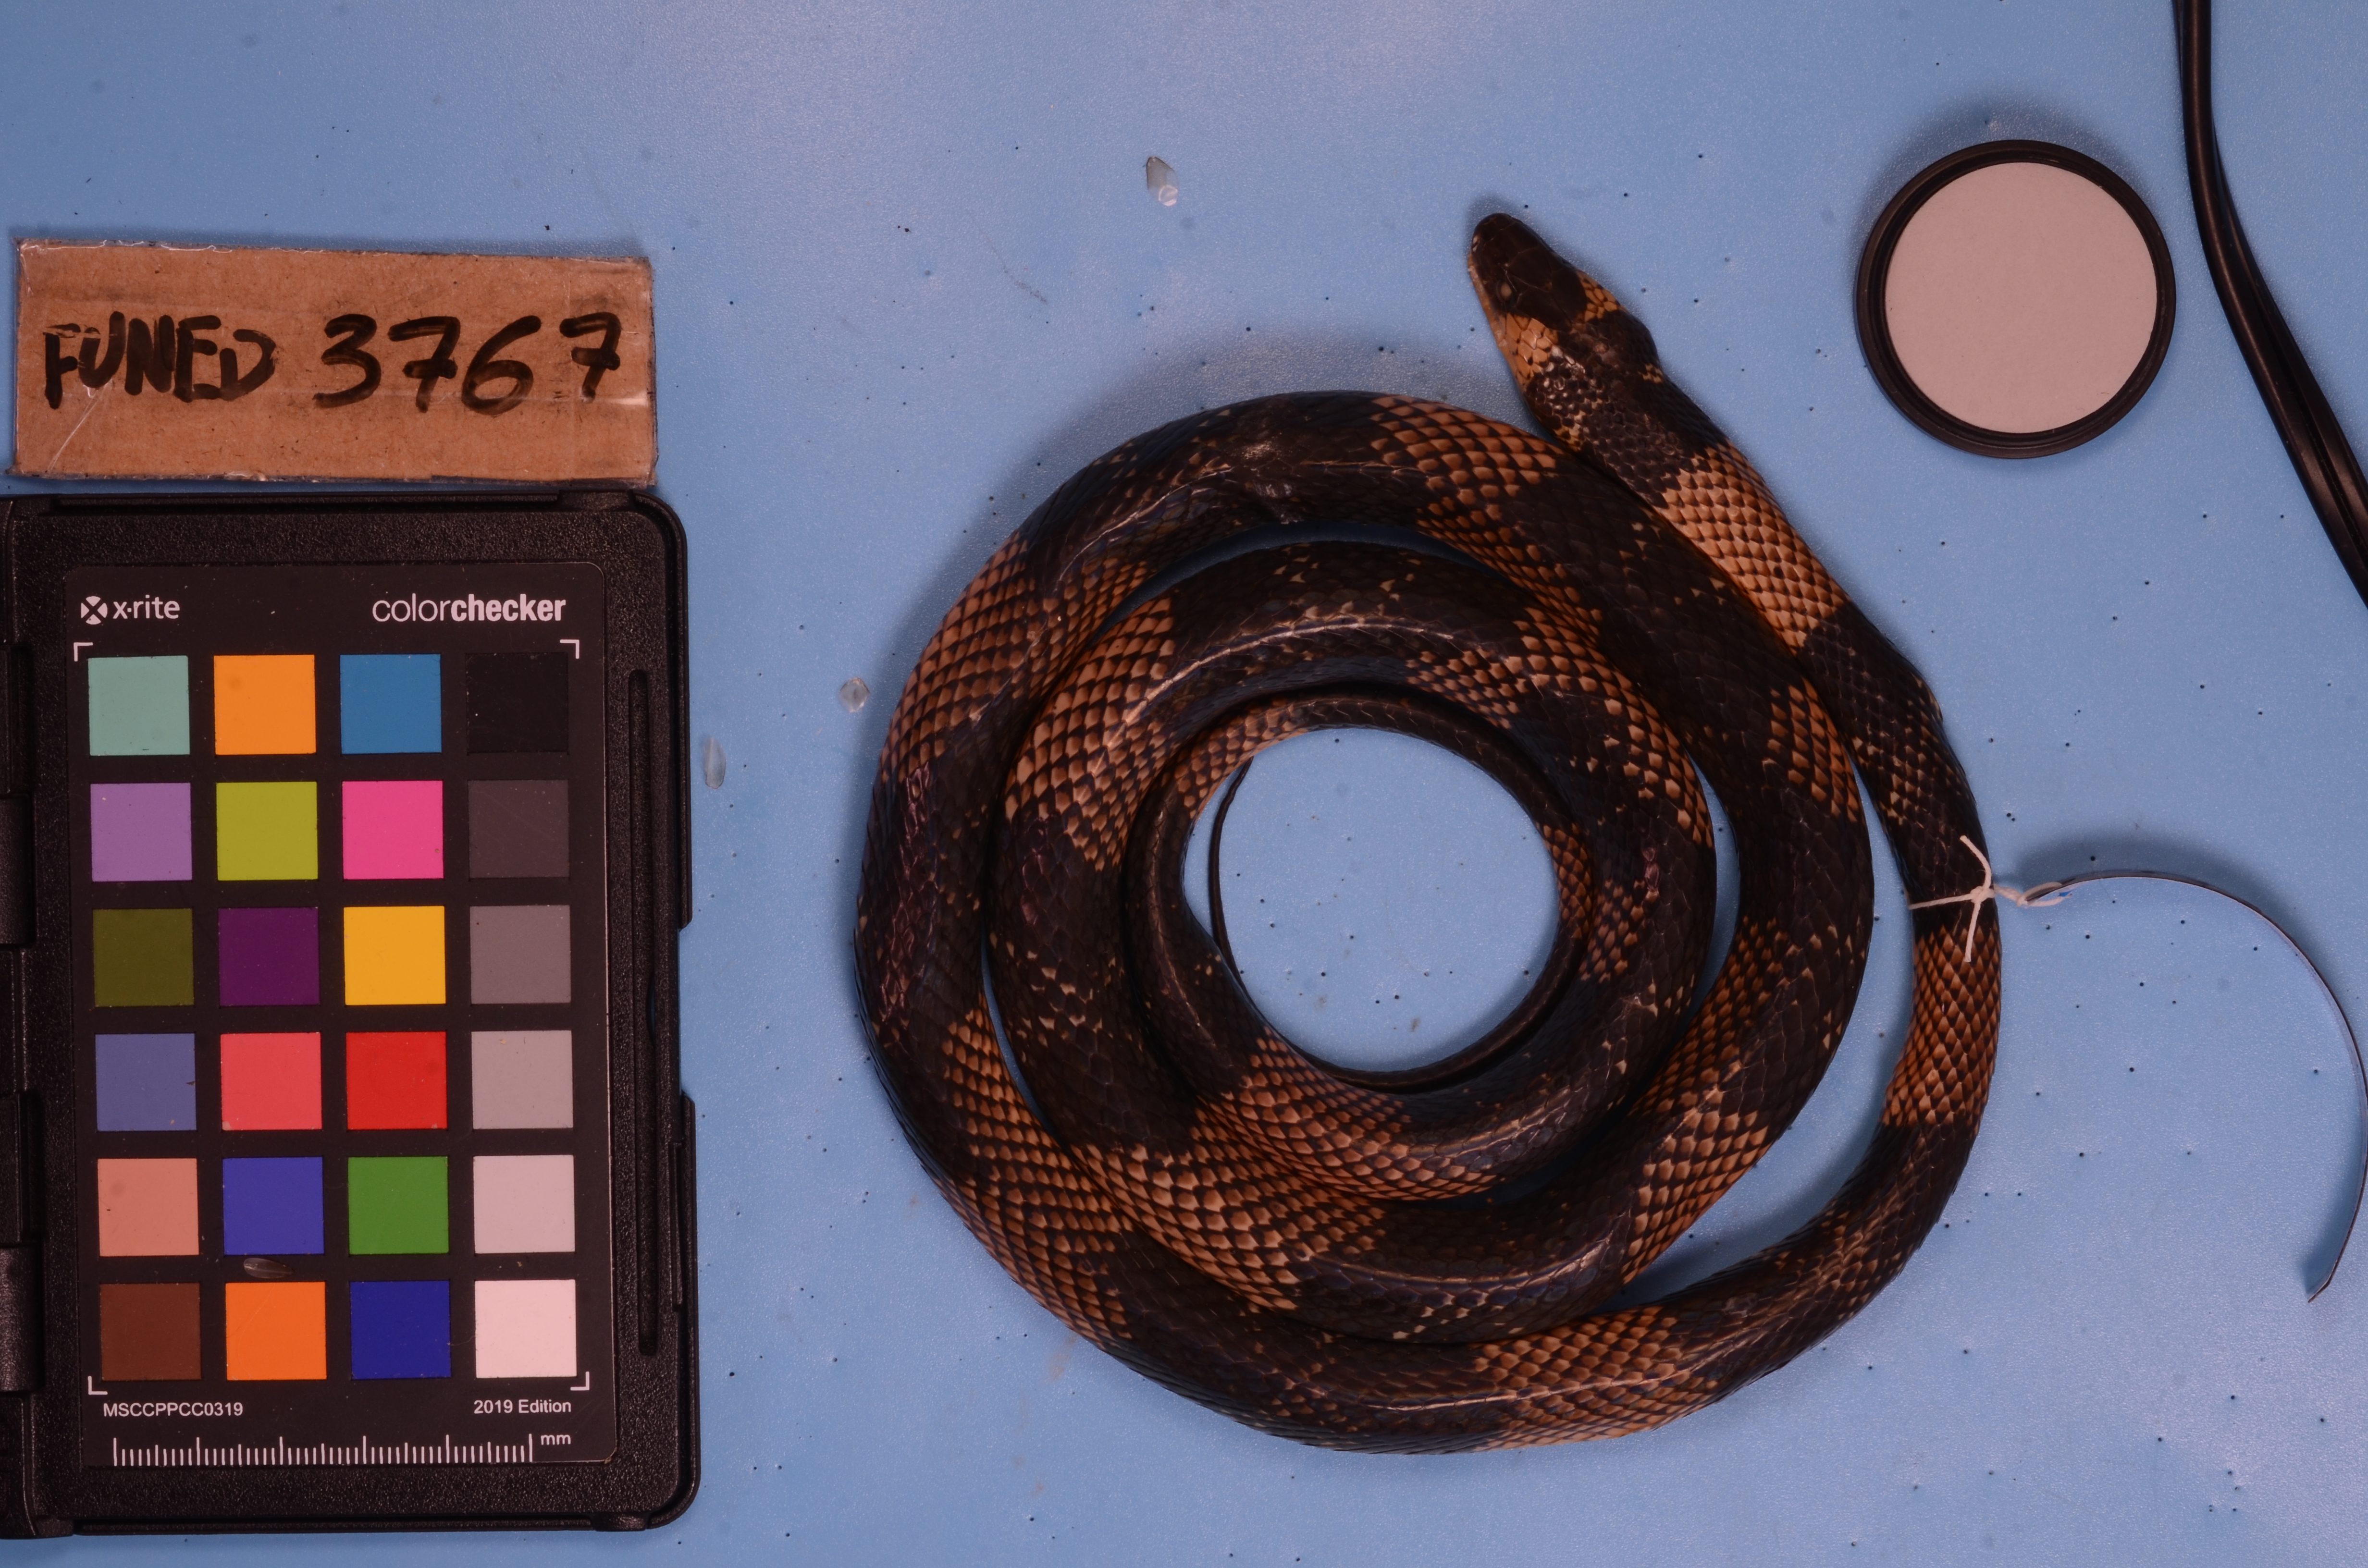
Species: Oxyrhopus guibei
View: dorsal
Mimicry status: mimic